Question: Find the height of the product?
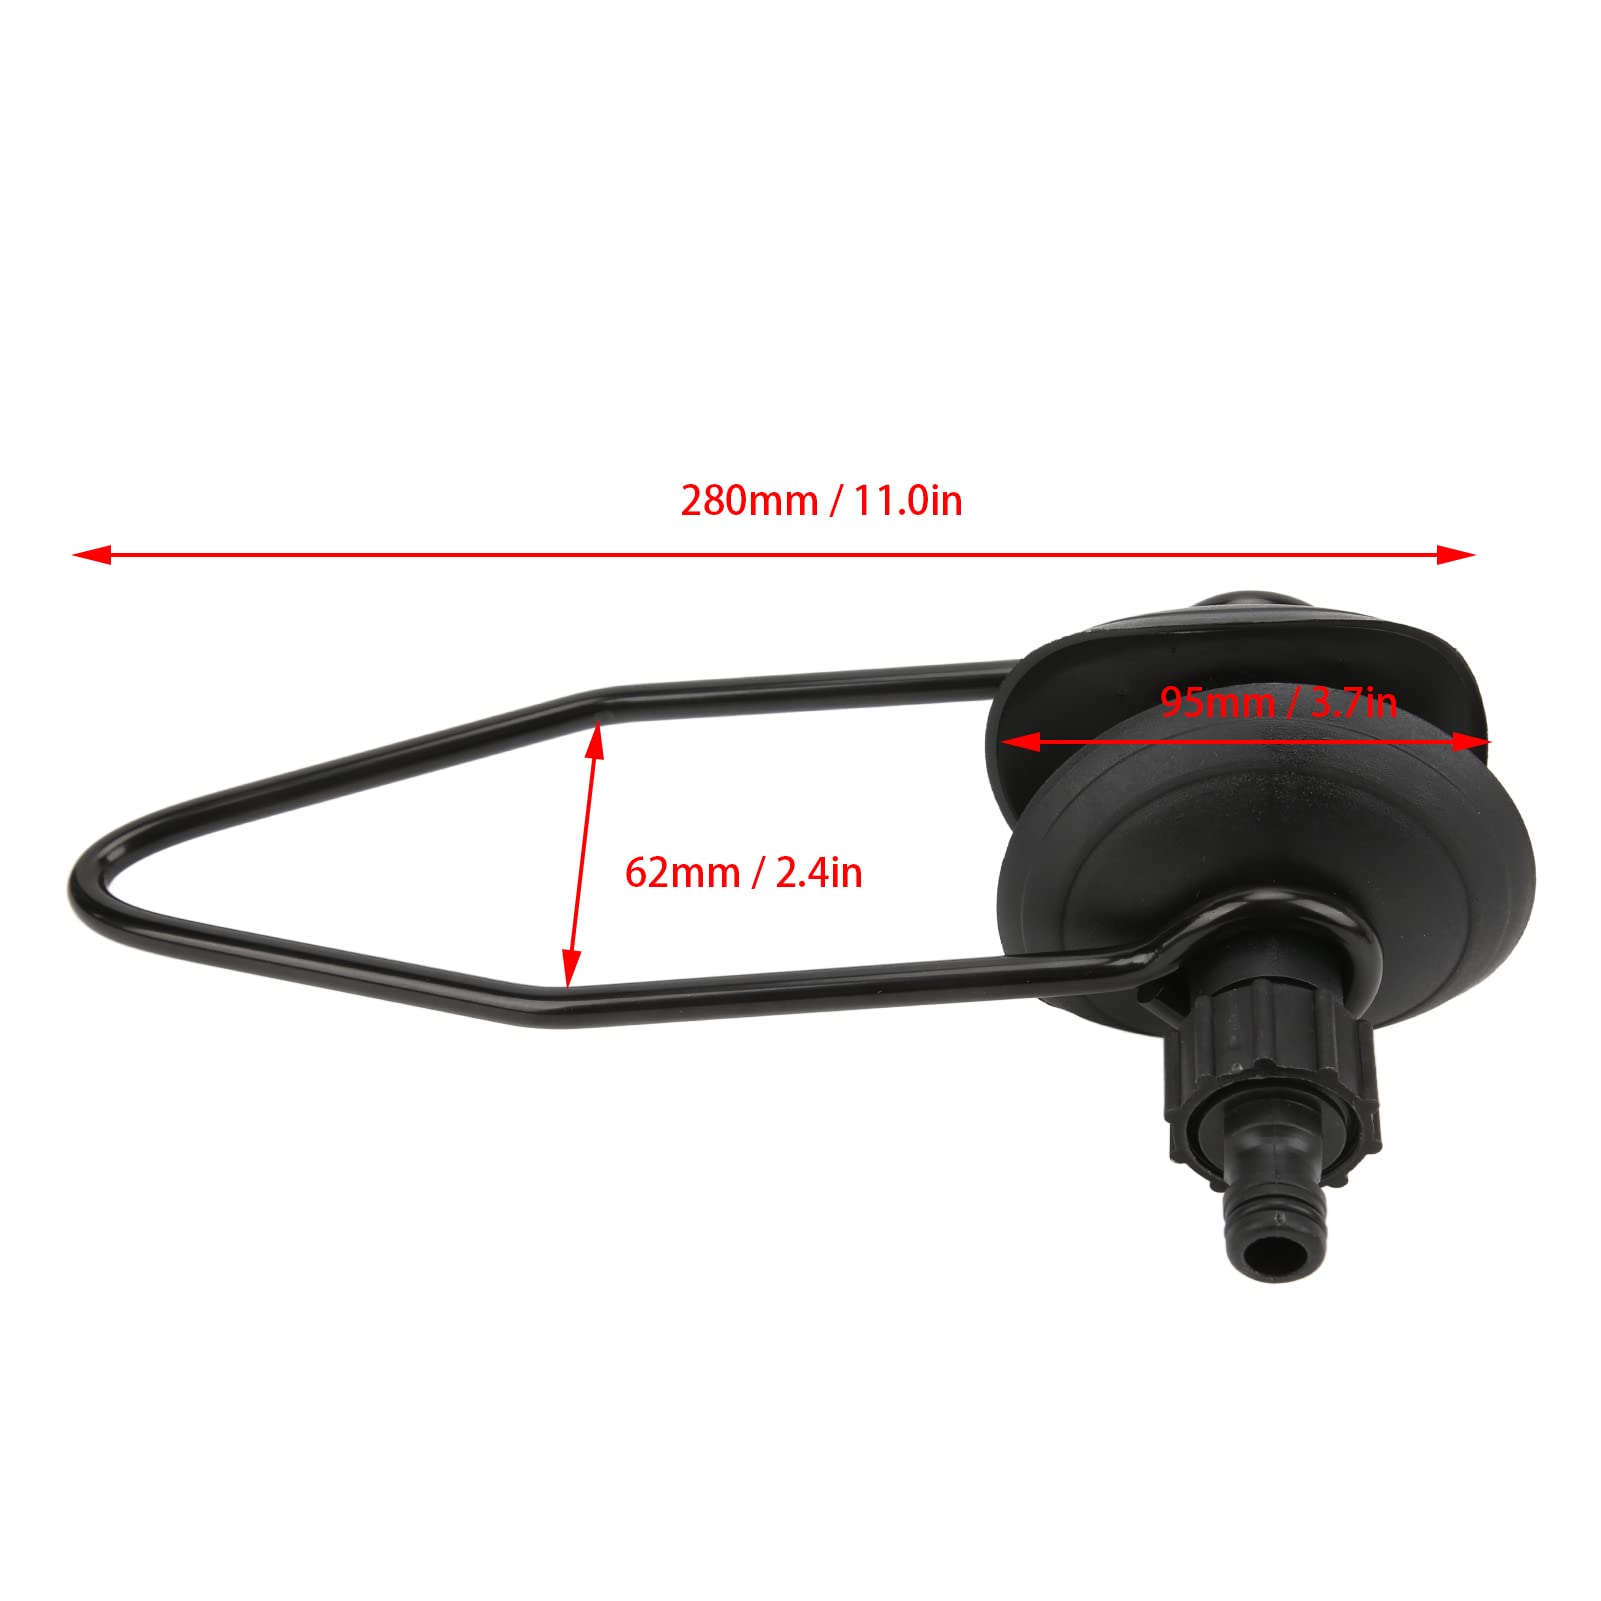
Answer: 280.0 millimetre